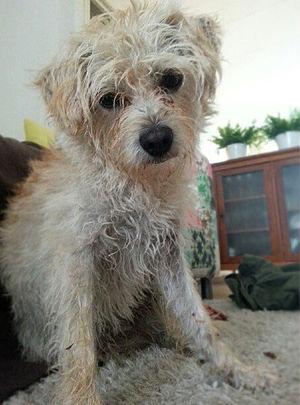
Un smous des Pays-Bas à Amsterdam.
Le smous des Pays-Bas est une race de chiens originaire des Pays-Bas. Populaire au XIXᵉ siècle, le smous des Pays-Bas accompagnait les cavaliers et chassait les nuisibles dans les écuries néerlandaises. Ses populations ont décliné au cours du XXᵉ siècle, et la race n'est guère visible que dans son pays d'origine.